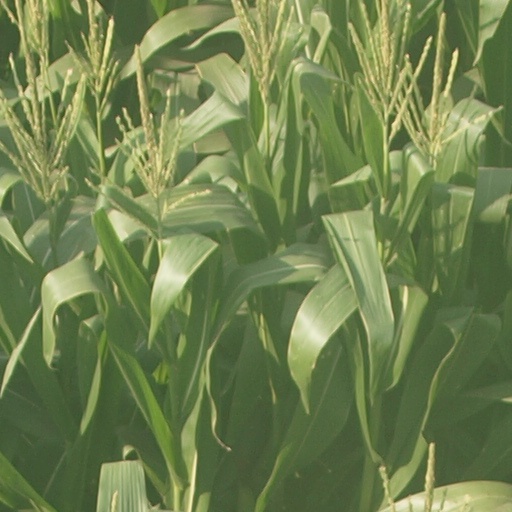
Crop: maize; corn